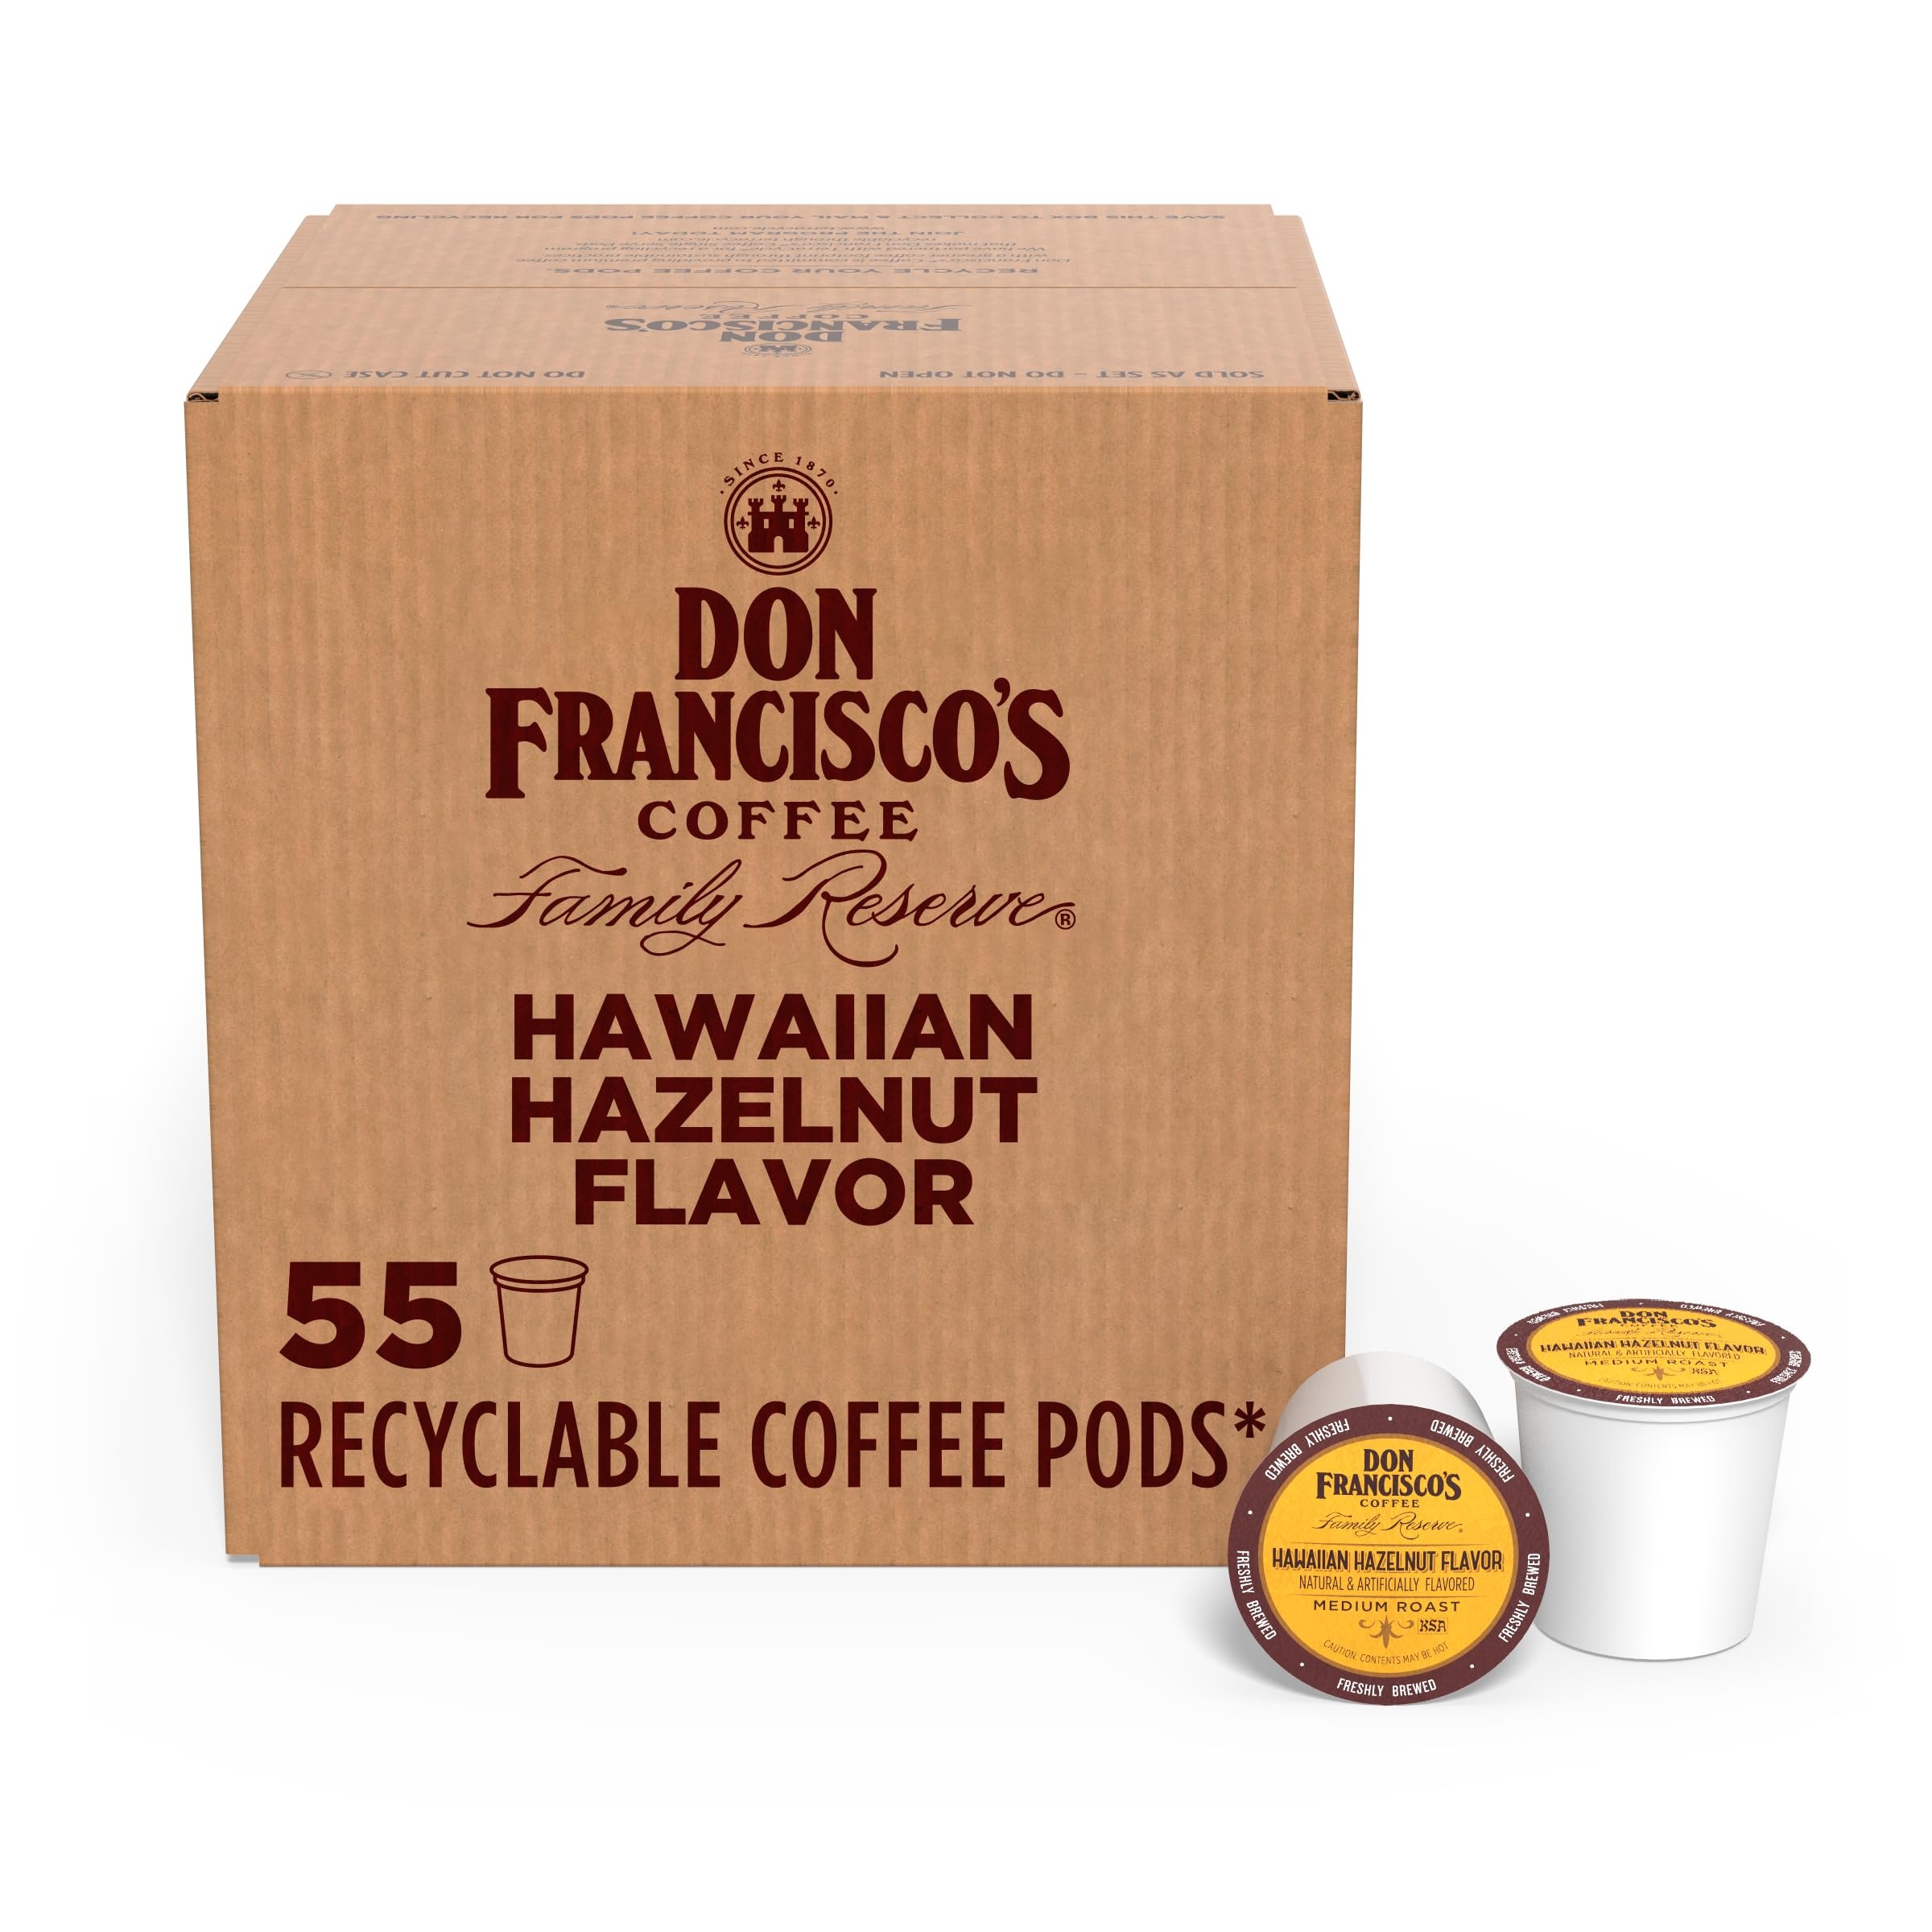
Item Name: Don Francisco's Hawaiian Hazelnut Medium Roast Coffee - 55 K-Cup Compatible Single-Serve Pods - 100% Arabica with Coconut Flavor - Recyclable through Terracycle
Bullet Point 1: Rich Flavor Profile: Experience the perfect blend of premium 100% Arabica coffee with natural and artificial hazelnut aroma and hints of coconut, creating an enchanting cup that transports you to a tropical paradise.
Bullet Point 2: Convenient Compatibility: These single-serve coffee pods are designed to work seamlessly with your Keurig K-Cup Machine, including 2.0 models, for quick and hassle-free brewing of your favorite flavored coffee.
Bullet Point 3: Quality Assurance: Feel confident in every sip, knowing that our coffee is meticulously blended, expertly roasted, and carefully packed in the USA, ensuring consistent flavor and maximum freshness in every K-Cup compatible pod for your enjoyment.
Bullet Point 4: Sustainable Practices: Don Francisco's Coffee is committed to providing premium coffee with a greener footprint, focusing on sustainable sourcing and responsible production. Our single-serve pods are recyclable through TerraCycle.
Bullet Point 5: Family Legacy: With over 150 years of coffee expertise, Don Francisco's crafts premium coffee using the finest 100% Arabica beans. Our commitment to quality ensures a rich, satisfying experience in every cup.
Value: 55.0
Unit: Count

Price: 17.63